Battle of Benavente

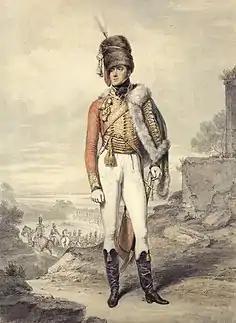
Henry, Lord Paget, commander of the British cavalry

Sir John Moore led a British army into the heart of northwestern Spain with the aim of aiding the Spanish in their struggle against the French occupation. However, Napoleon had entered Spain at the head of a large army in order to retrieve French fortunes. This, together with the fall of Madrid to the French, made the position of the British army untenable. The British army had begun their retreat and were being pursued by the main French army led by Napoleon himself; the cavalry under Henry, Lord Paget were performing an effective screening role to cover them. On Christmas Day the 10th Hussars had taken 100 enemy cavalrymen prisoner, and on 27 December the 18th Hussars had been attacked no less than six times, on each occasion they countercharged successfully. On the 28th the British cavalry were acting as a rearguard posted on the River Esla, to cover the army's withdrawal to Astorga.